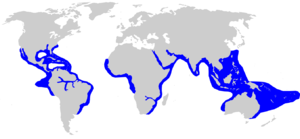
Le requin-bouledogue ou requin du Zambèze est une espèce de requins de la famille des Carcharhinidés.